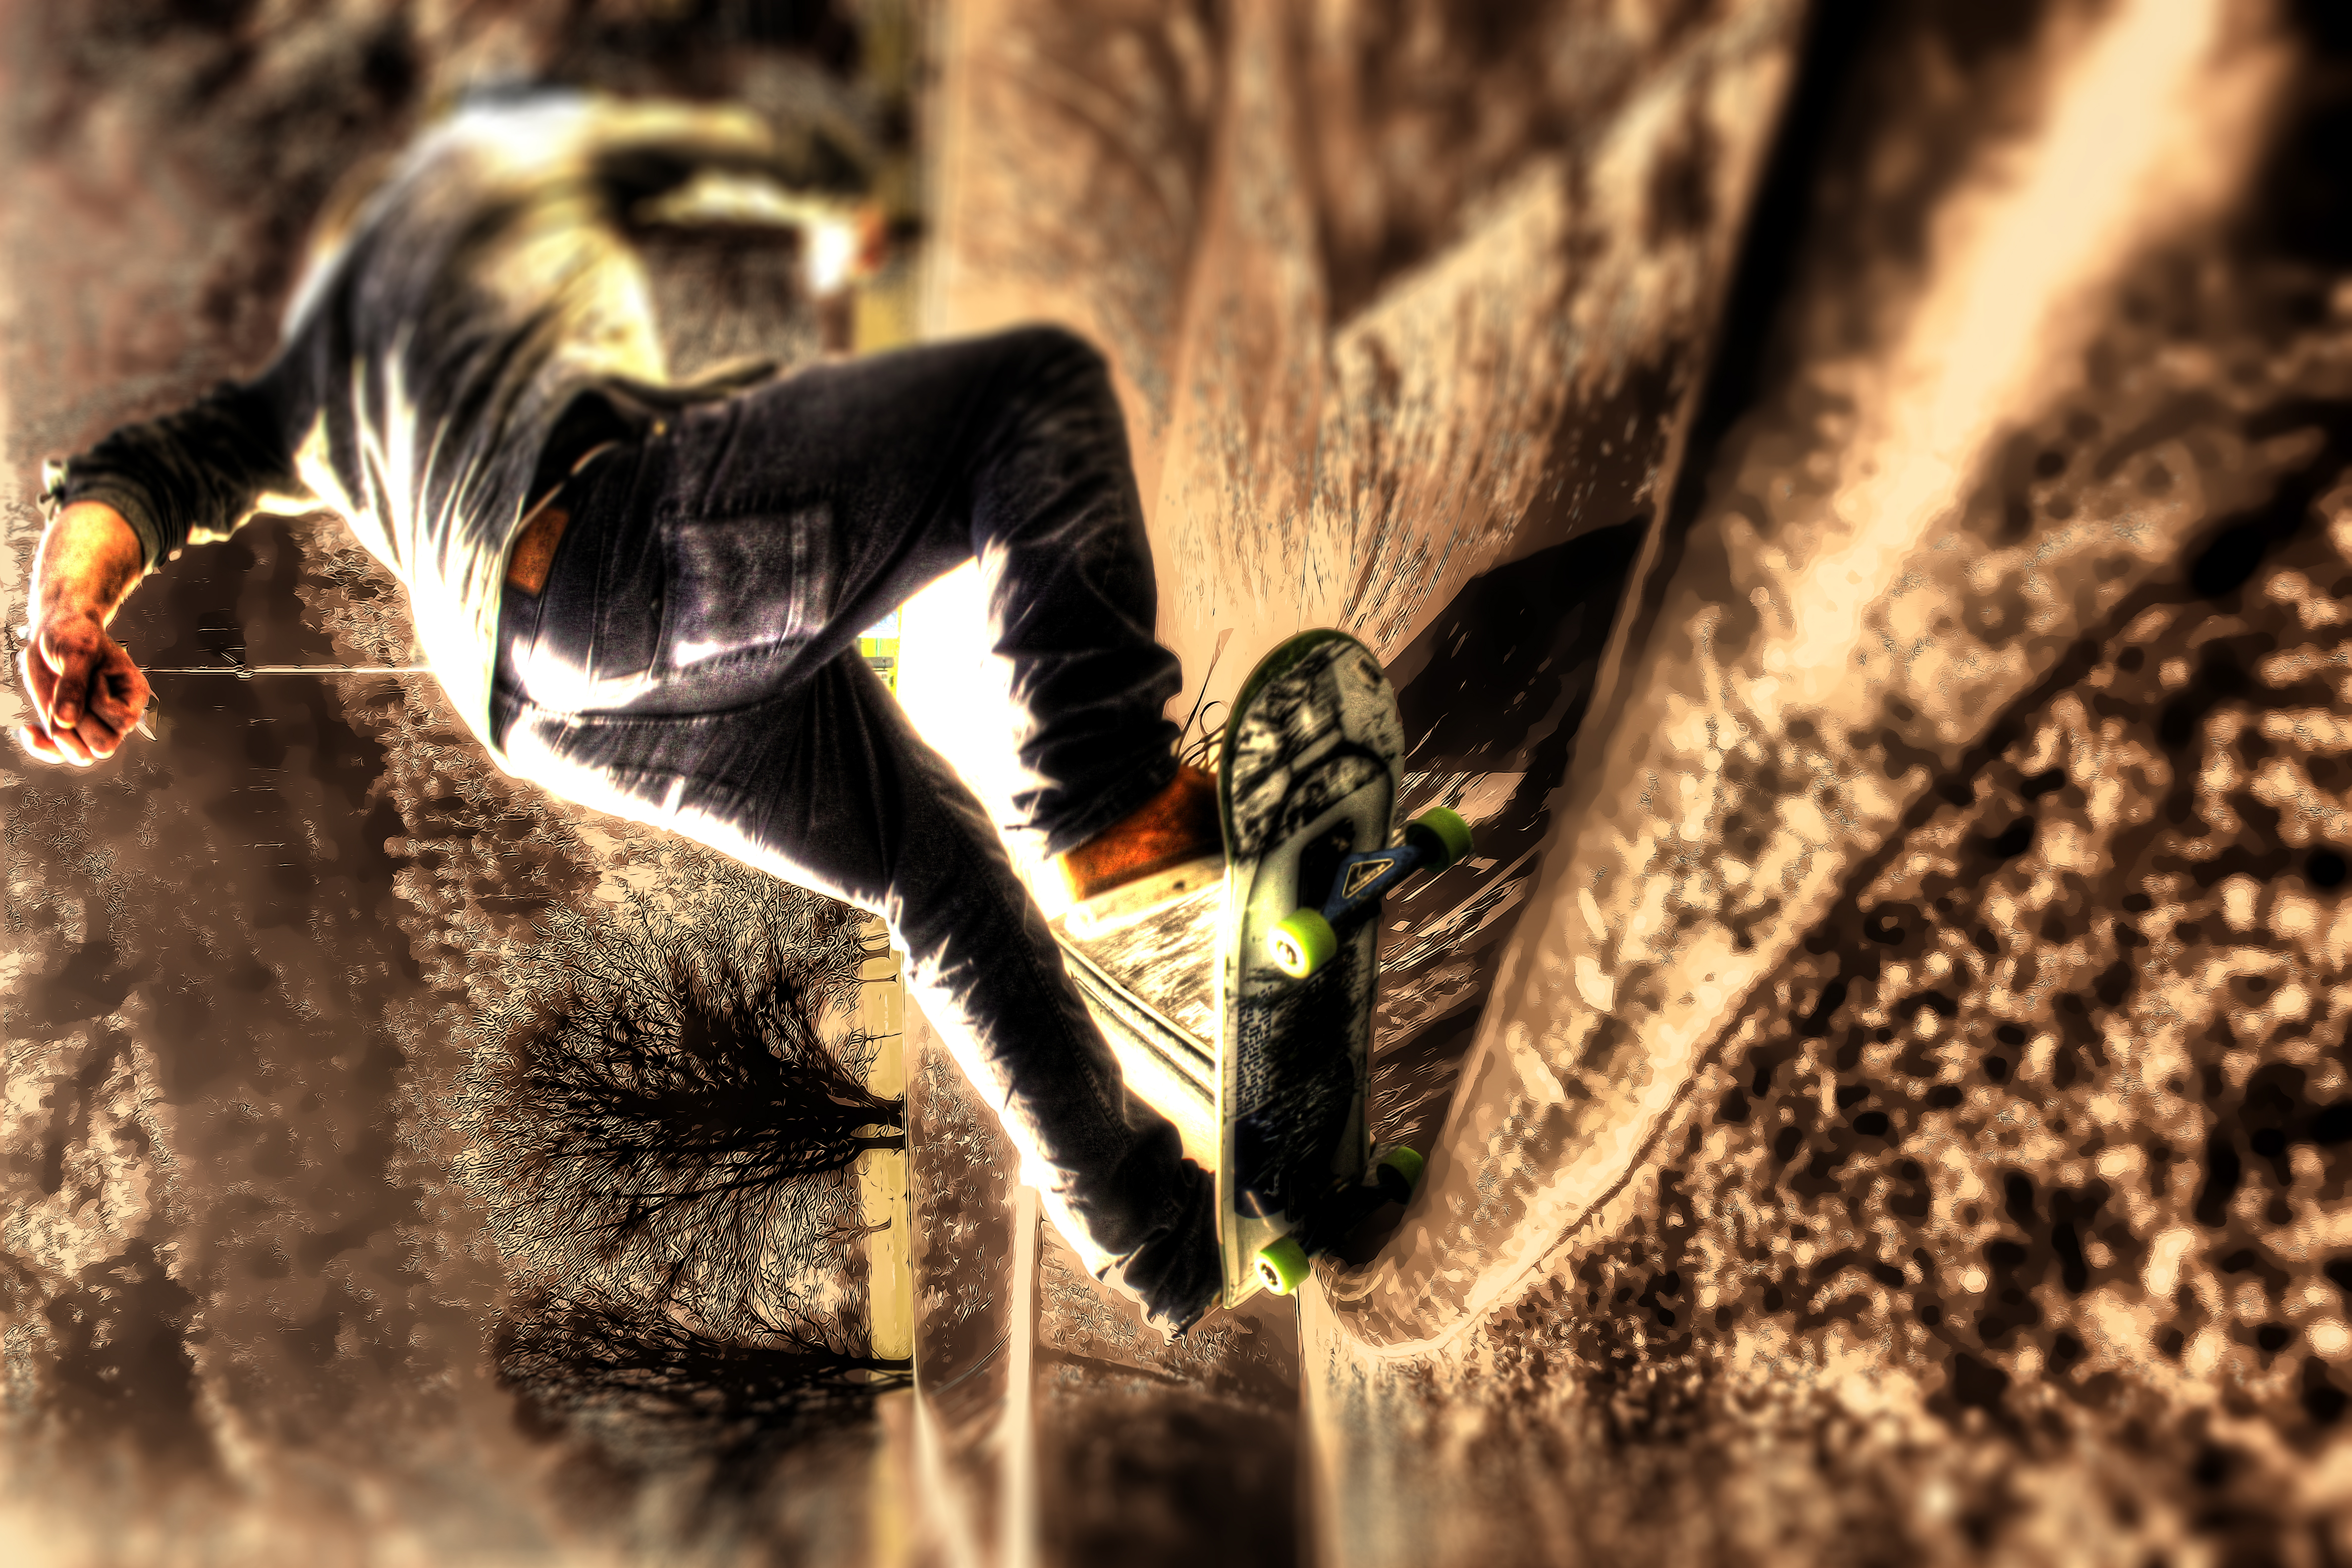
nature, photography, wildlife, insect, fauna, invertebrate, cool image, screenshot, macro photography, computer wallpaper